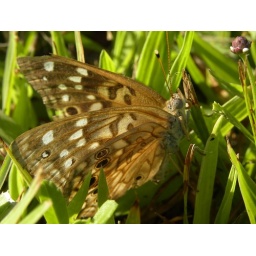
a hackberry emperor butterfly sunning in the grass at the park this morning